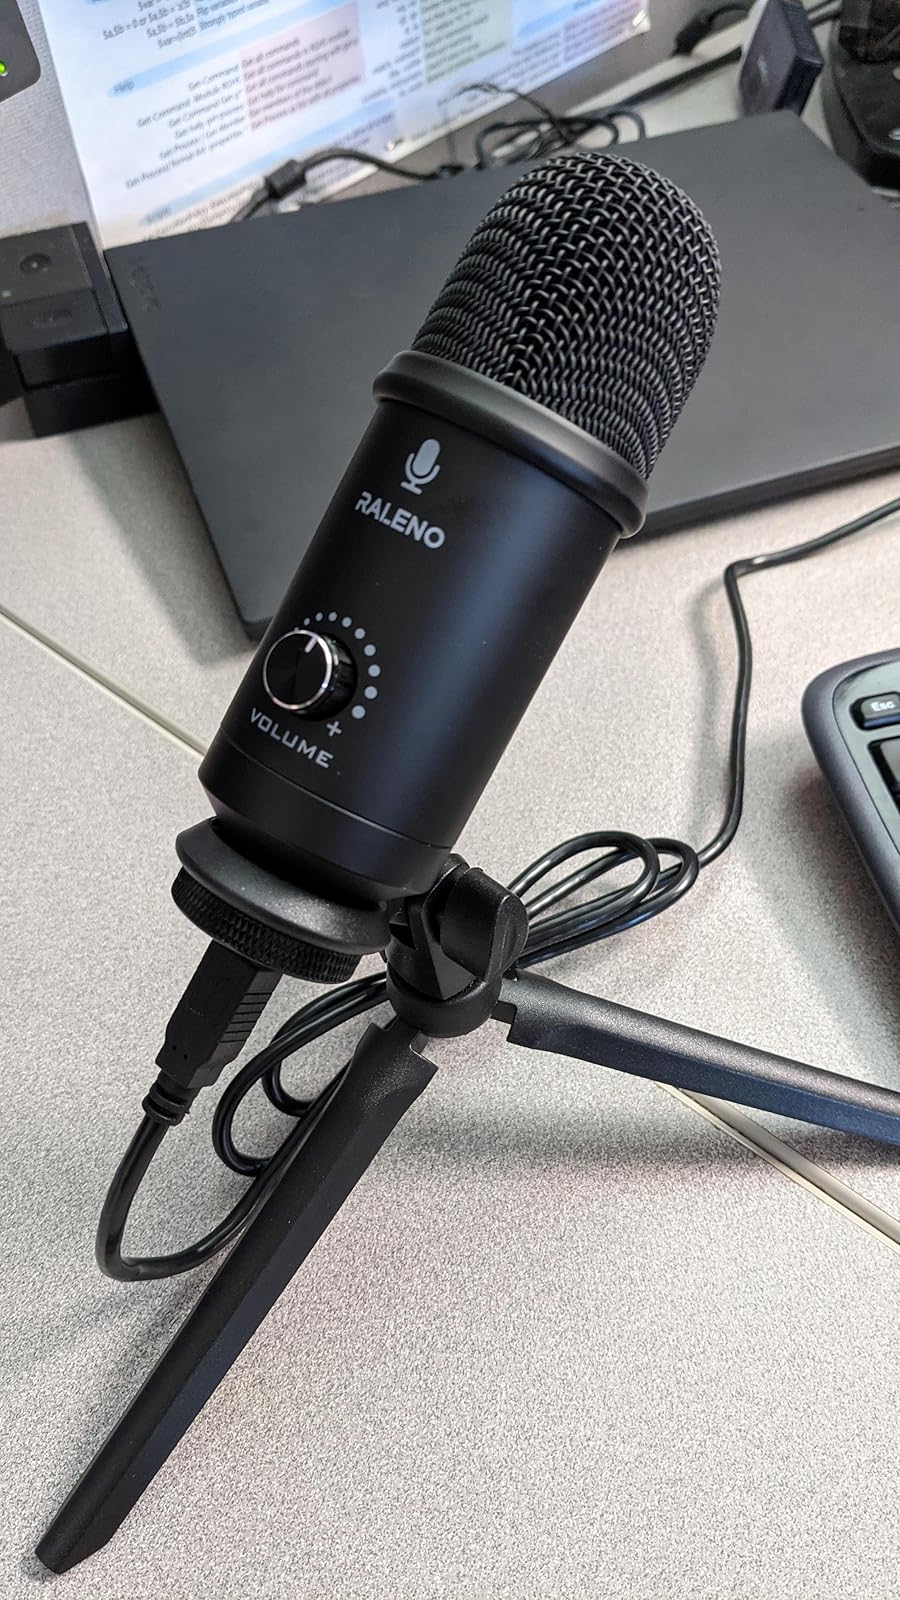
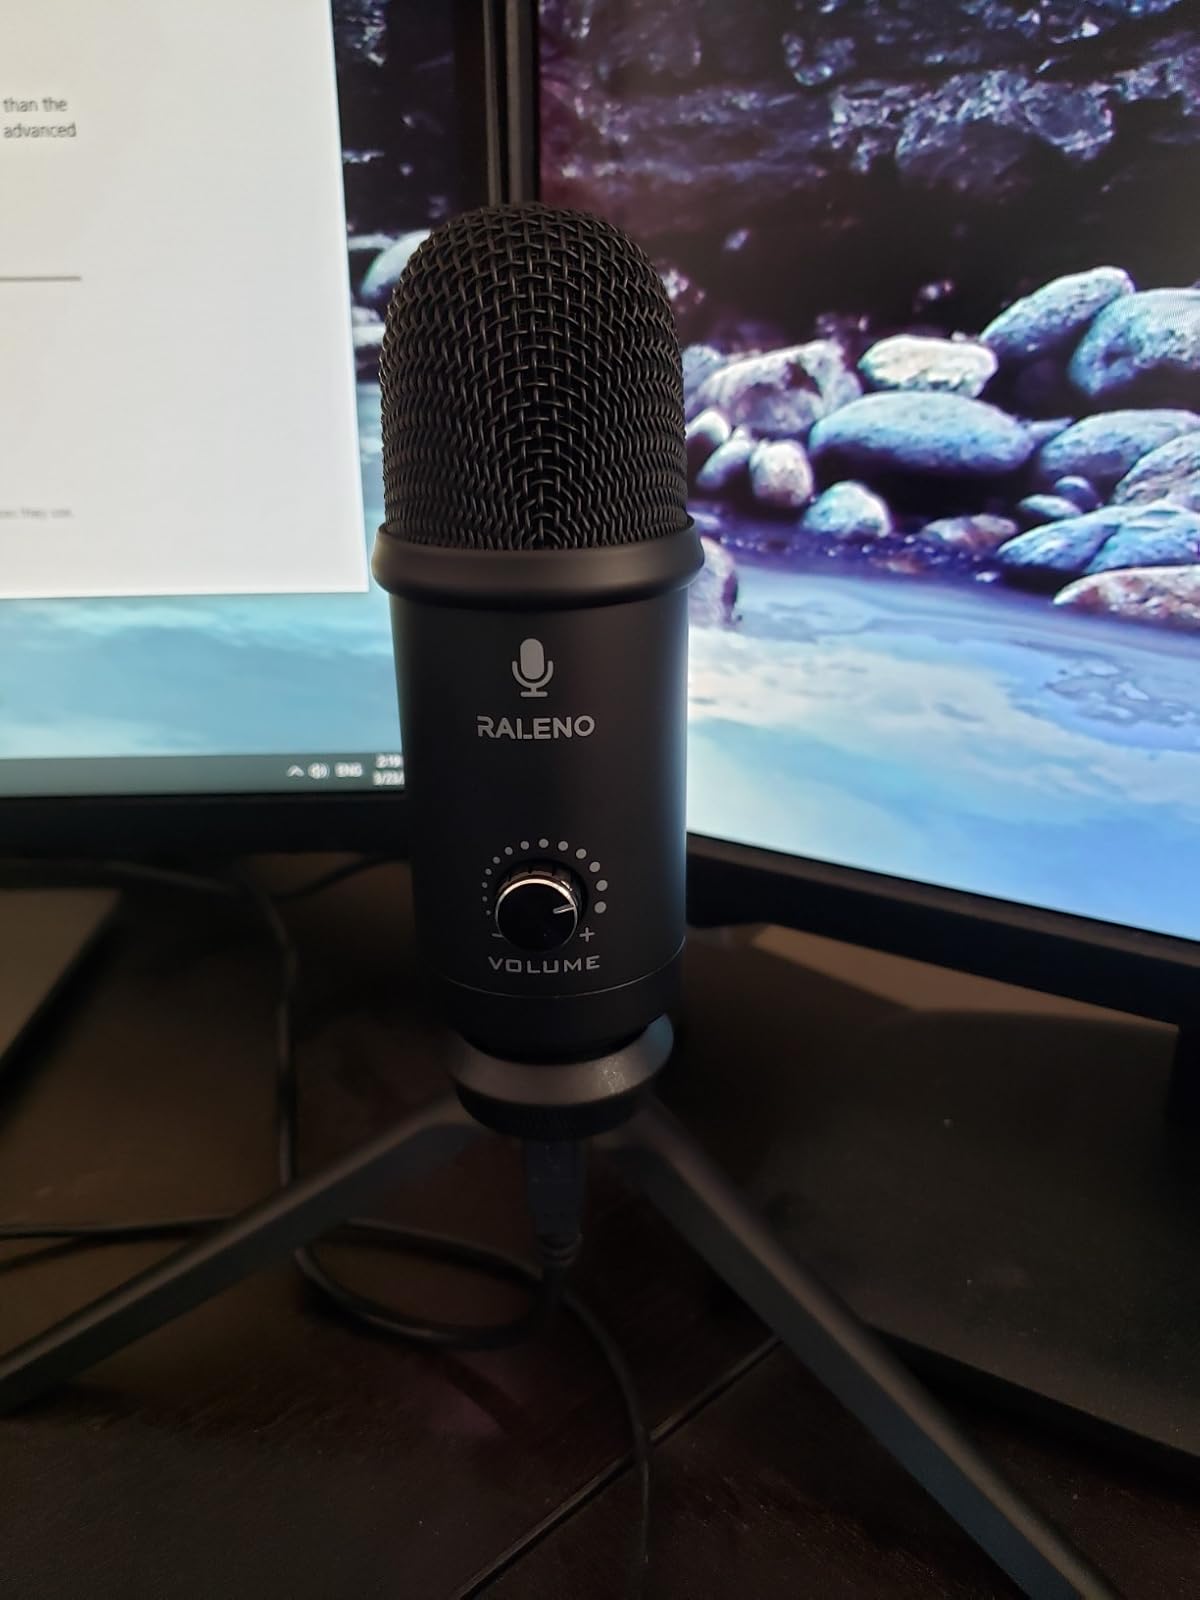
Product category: microphone
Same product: yes